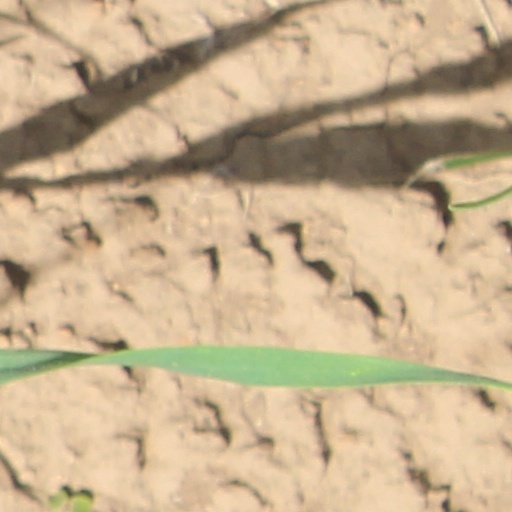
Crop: wheat